Alstom Prima

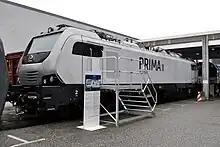
Alstom Prima II on display at InnoTrans 2014 in Berlin

Prima is a family of railway diesel and electric locomotives built by Alstom. Manufacture of the type commenced in the late 1990s. By 2008, Alstom had reportedly sold 1,750 Prima locomotives. The second generation Prima II was launched in 2009. The Prima H3 diesel/battery hybrid locomotive was launched in 2013.